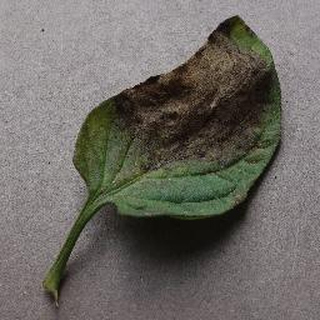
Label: tomato_late_blight